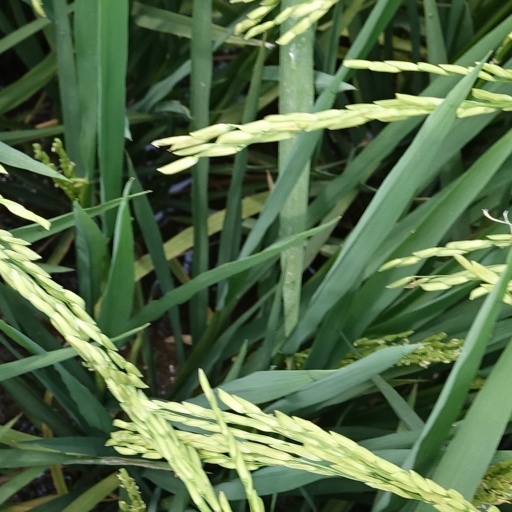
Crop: rice